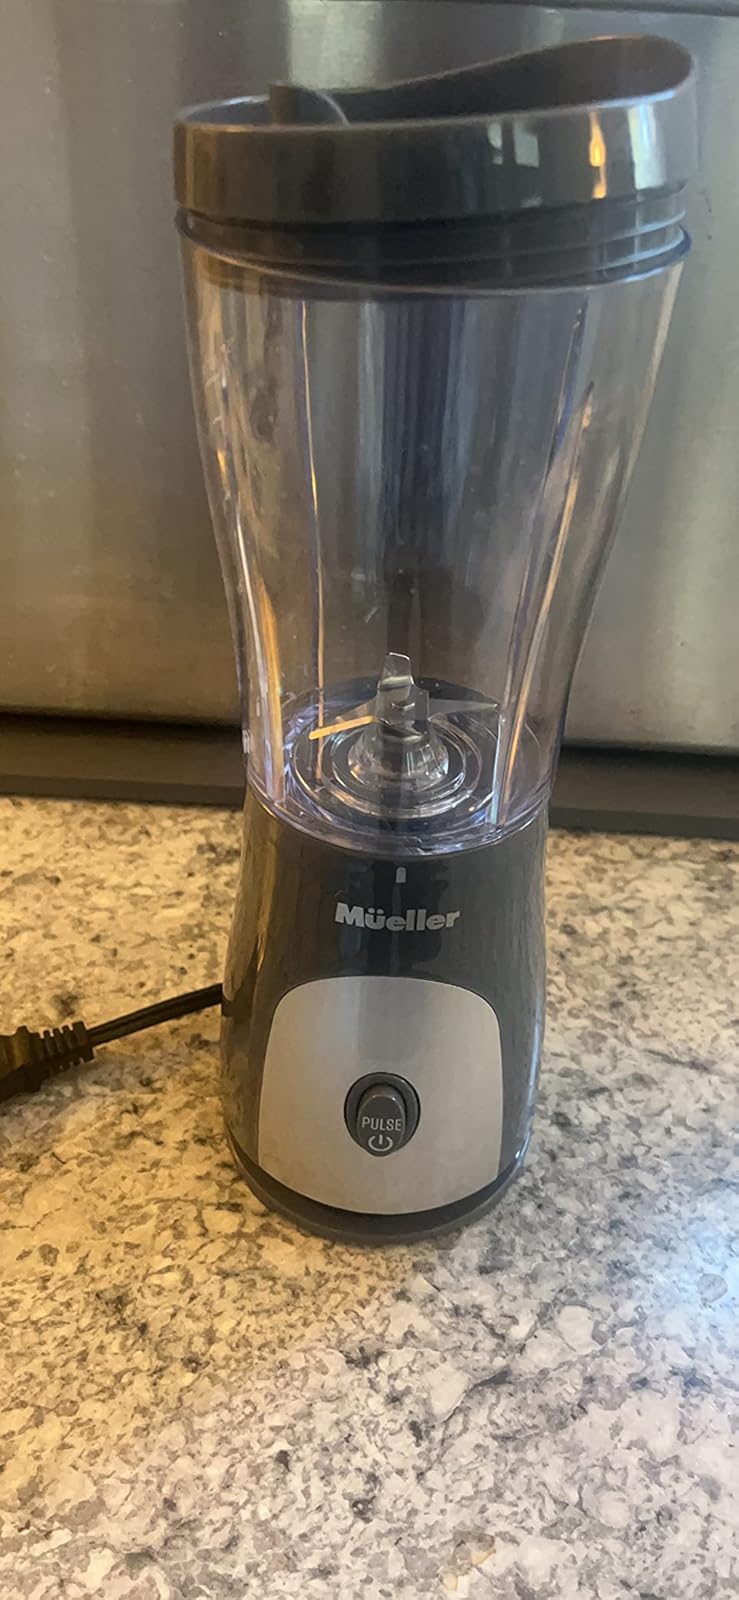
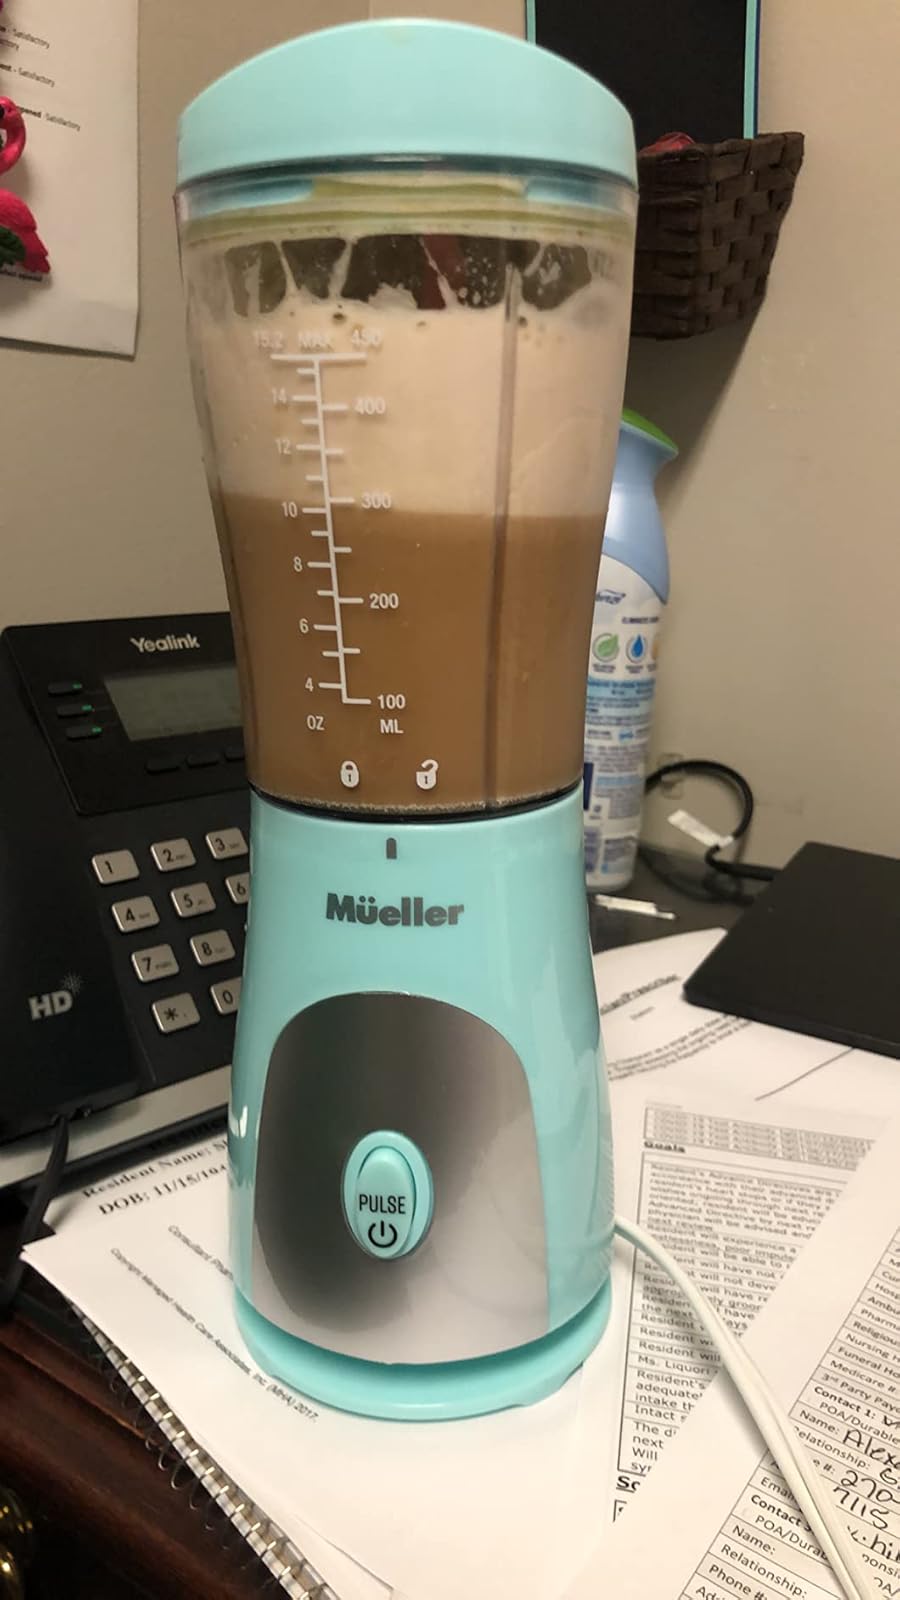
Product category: items_blender
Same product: no